Öhringen Hauptbahnhof

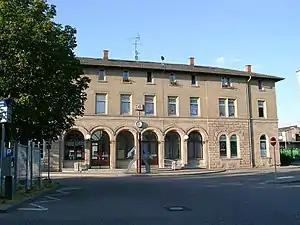
Front of the station building

Öhringen Hauptbahnhof is a station on the Hohenlohe Railway in Öhringen in the German state of Baden-Württemberg. The station is classified by Deutsche Bahn as a category 5 station. The station is part of the zone of the "KreisVerkehr Schwäbisch Hall" (transport district of Schwäbisch Hall) and is the largest and most important station of the Hohenlohe district.